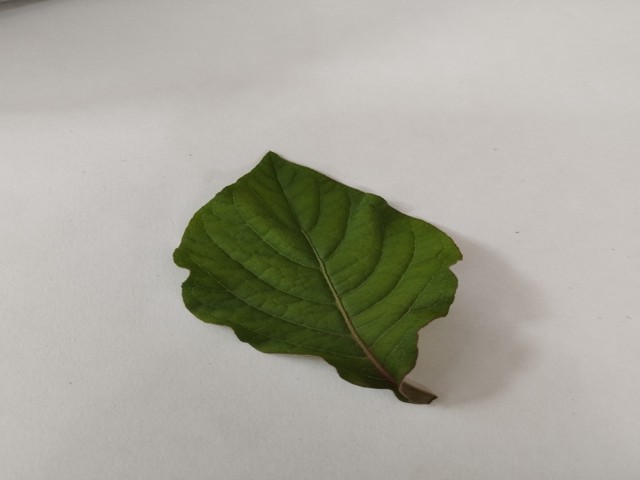
Plant: apang